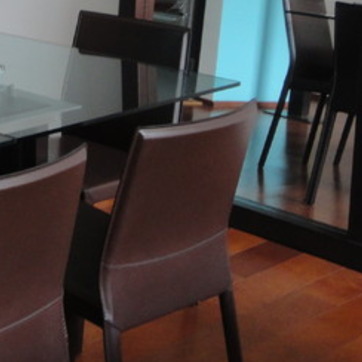
Material: leather